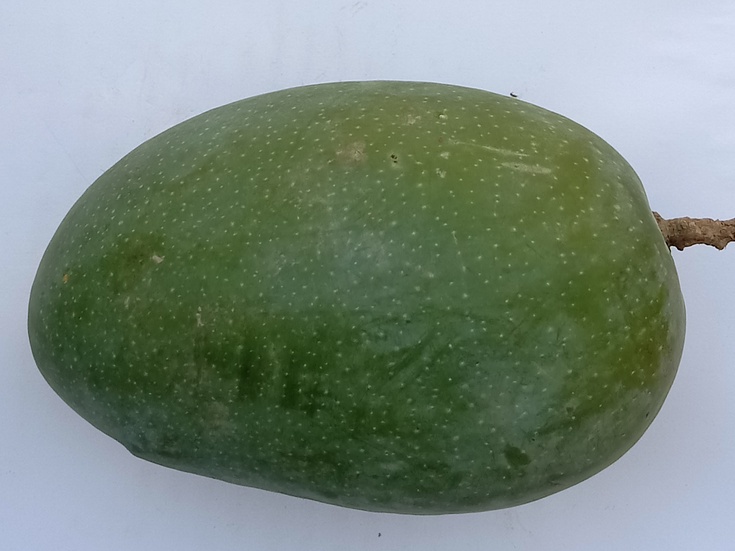
Mango variety: Chaunsa (Black)